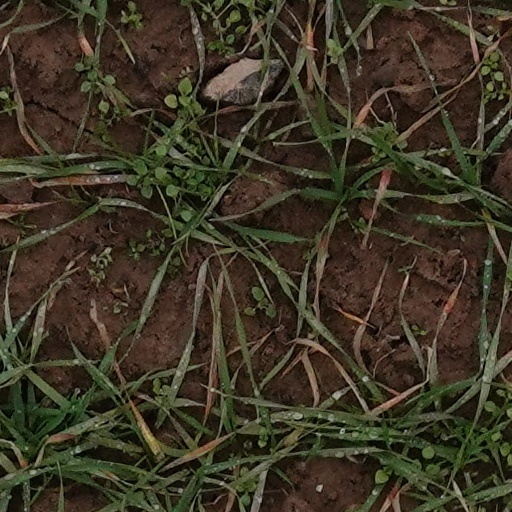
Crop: wheat